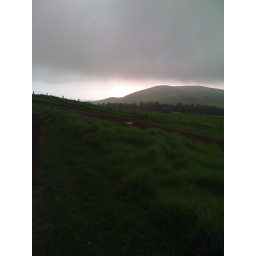
we took the mountain roads in our jeep